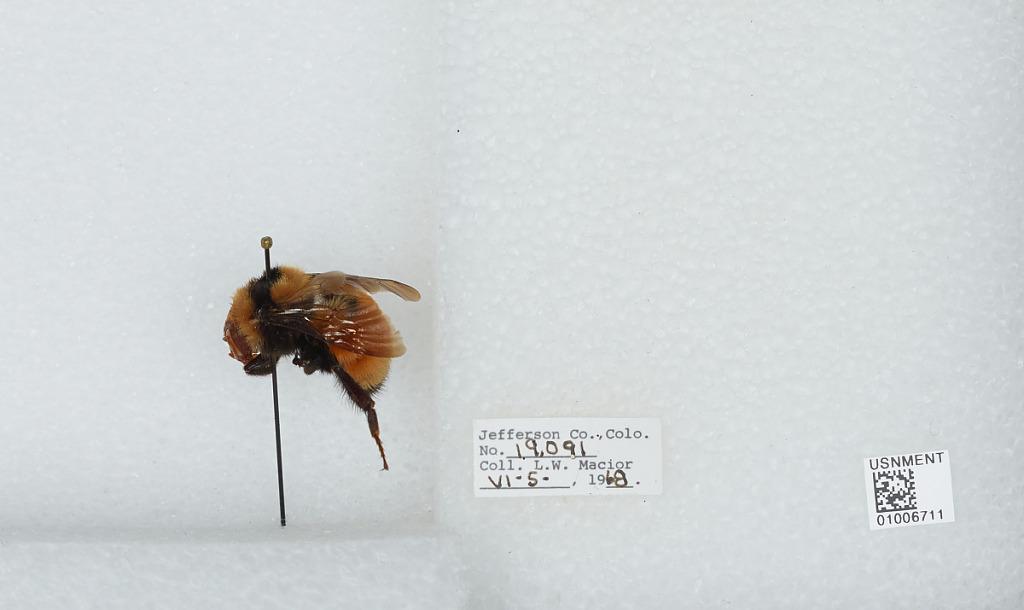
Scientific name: Bombus (Pyrobombus) huntii Greene
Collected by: L. Macior
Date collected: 1968-6-5
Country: United States
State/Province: Colorado
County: Jefferson
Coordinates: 39.3772, -105.801